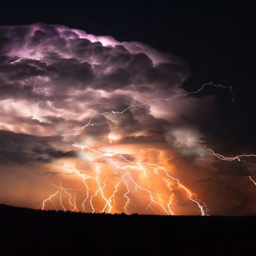
the storm of the century by person